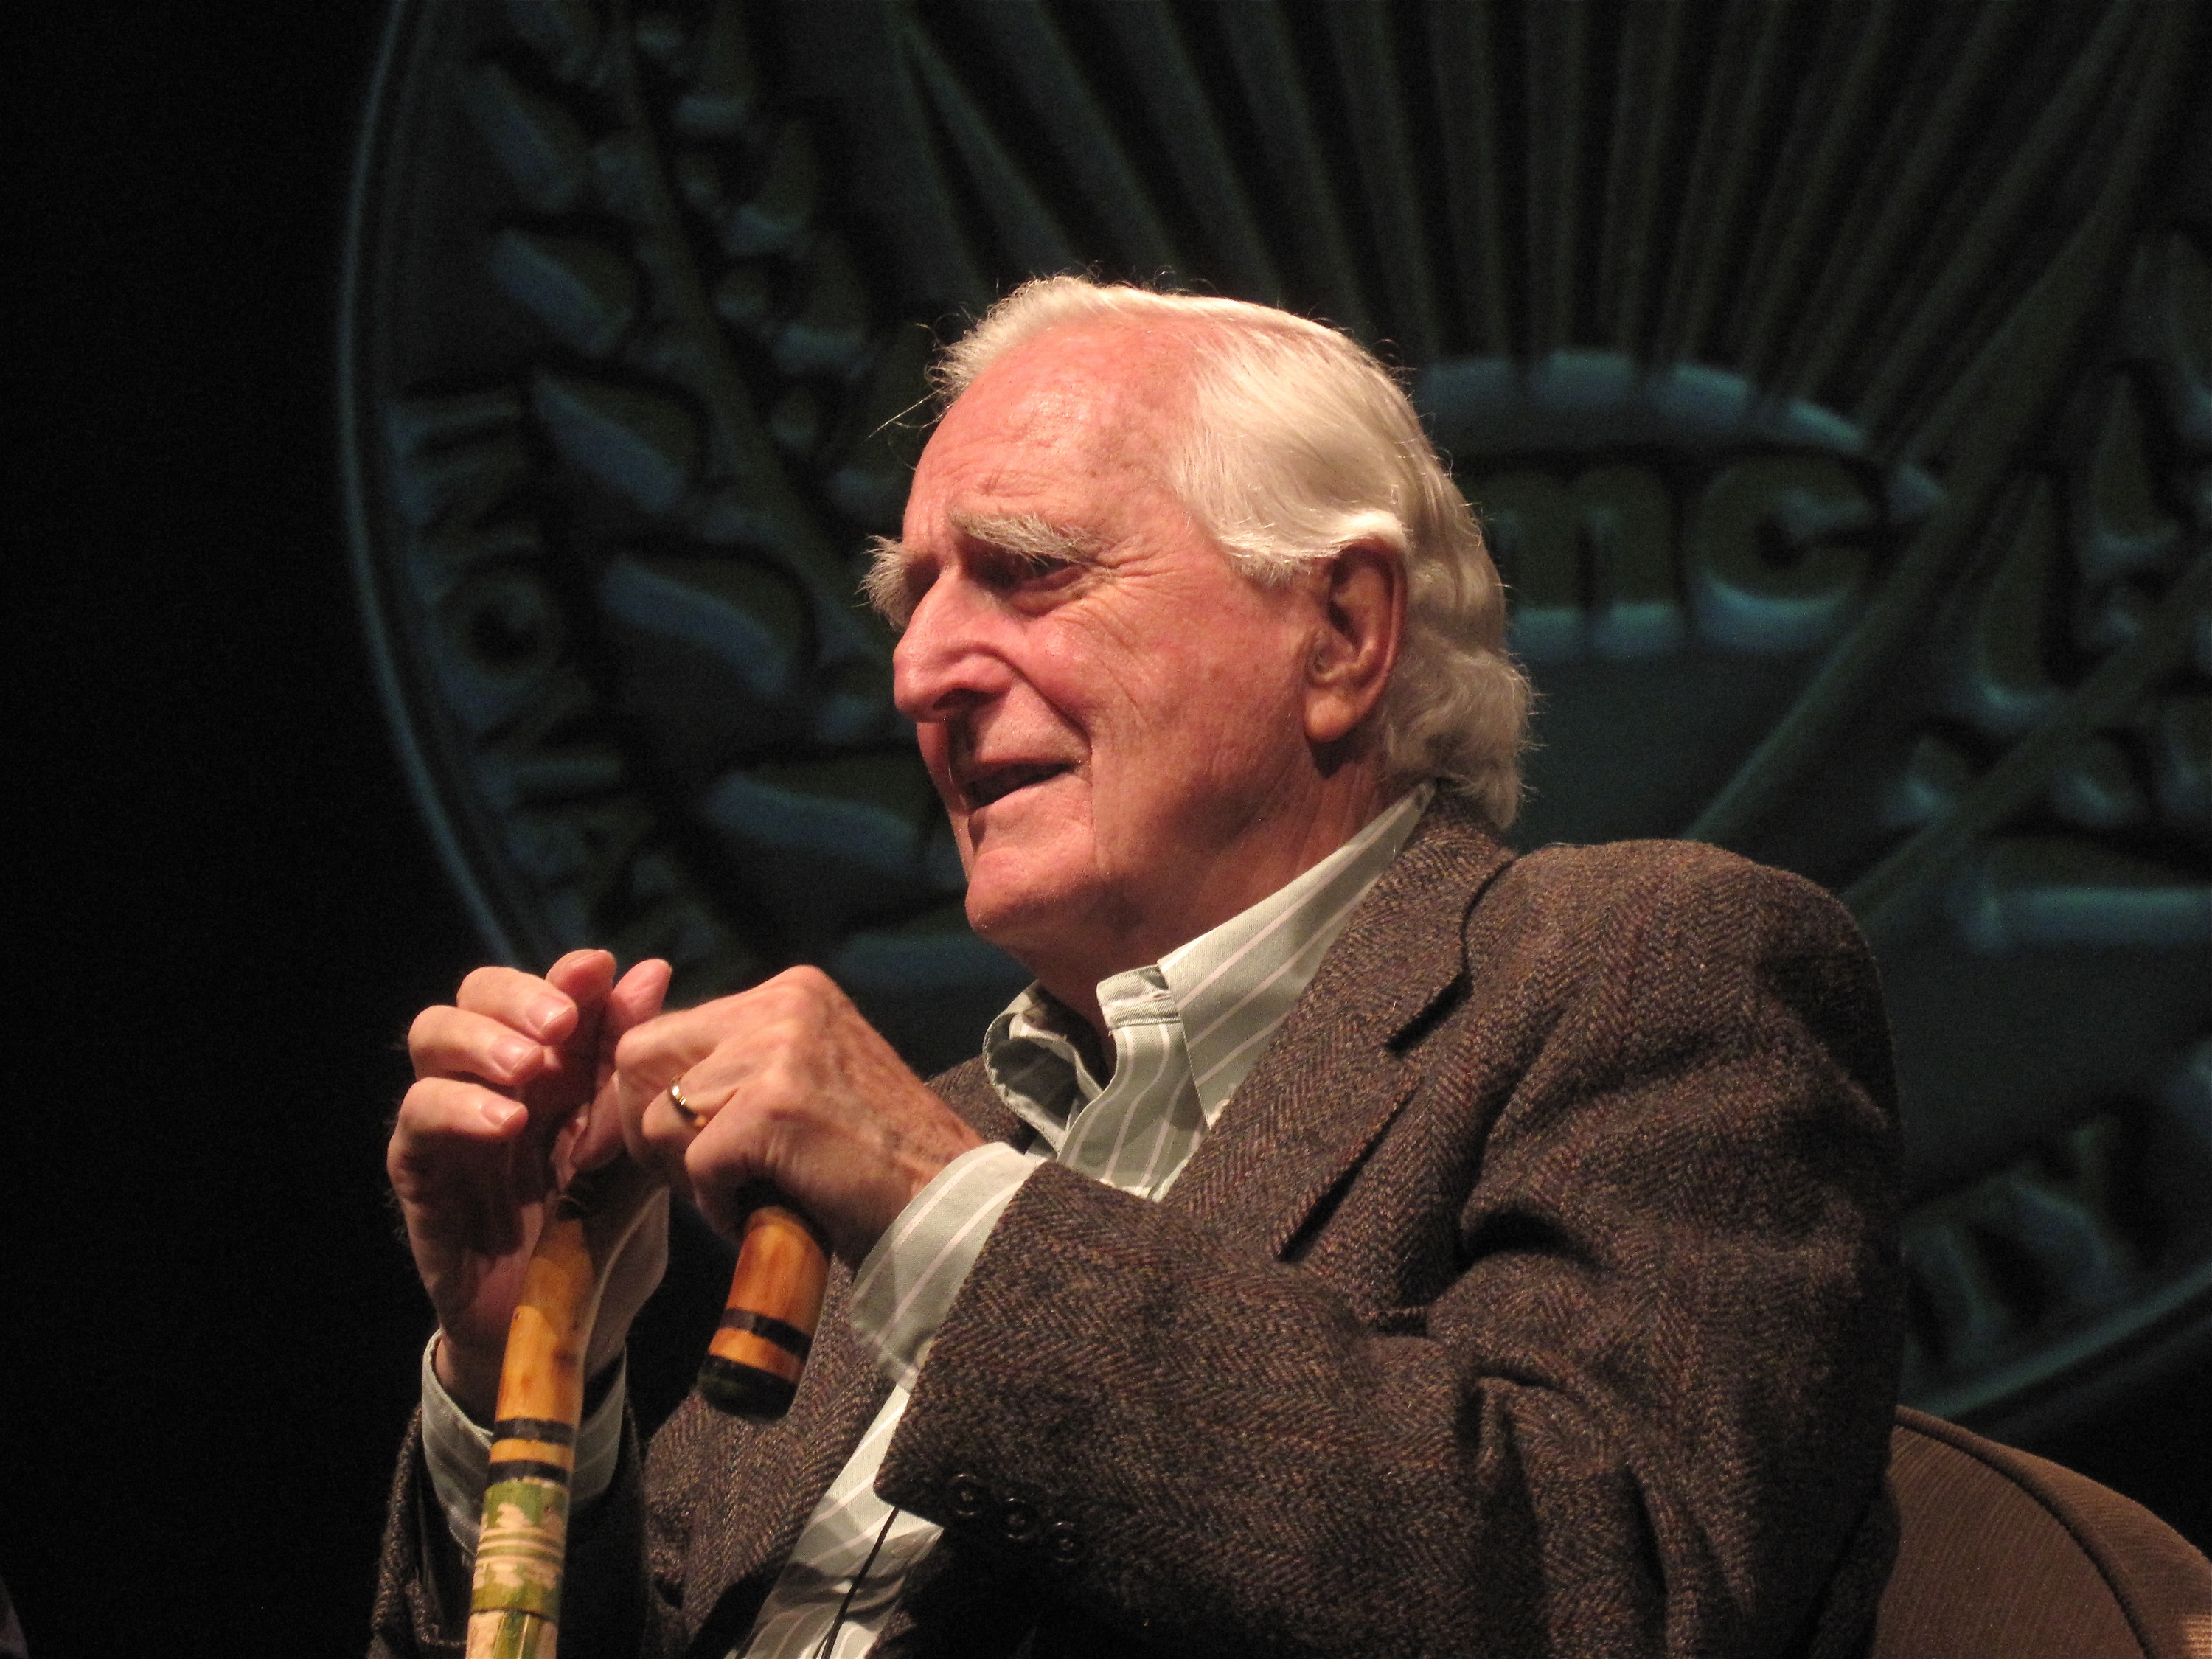
person, music, audience, musician, singing, speech, nmc2009